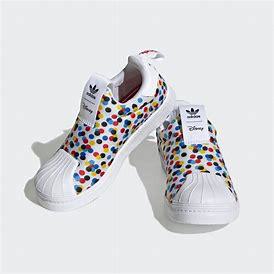
Brand: adidas
Model: originals Adidas Originals Superstar 360 I